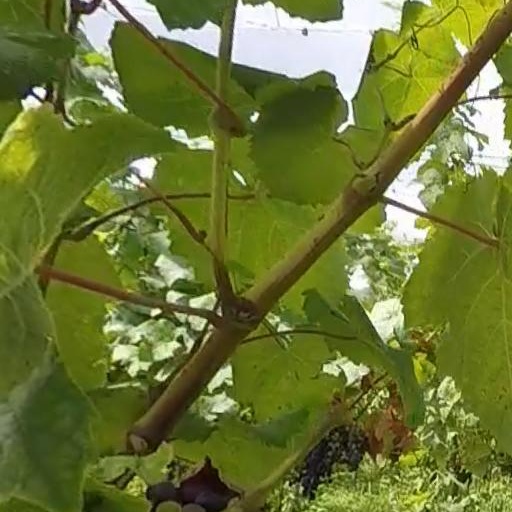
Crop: grape